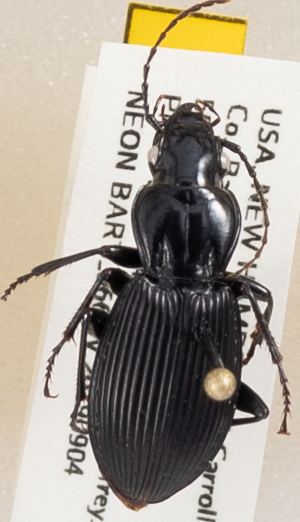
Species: Pterostichus lachrymosus
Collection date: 2019-09-04
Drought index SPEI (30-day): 0.27
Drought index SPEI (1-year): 0.966
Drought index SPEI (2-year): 0.732